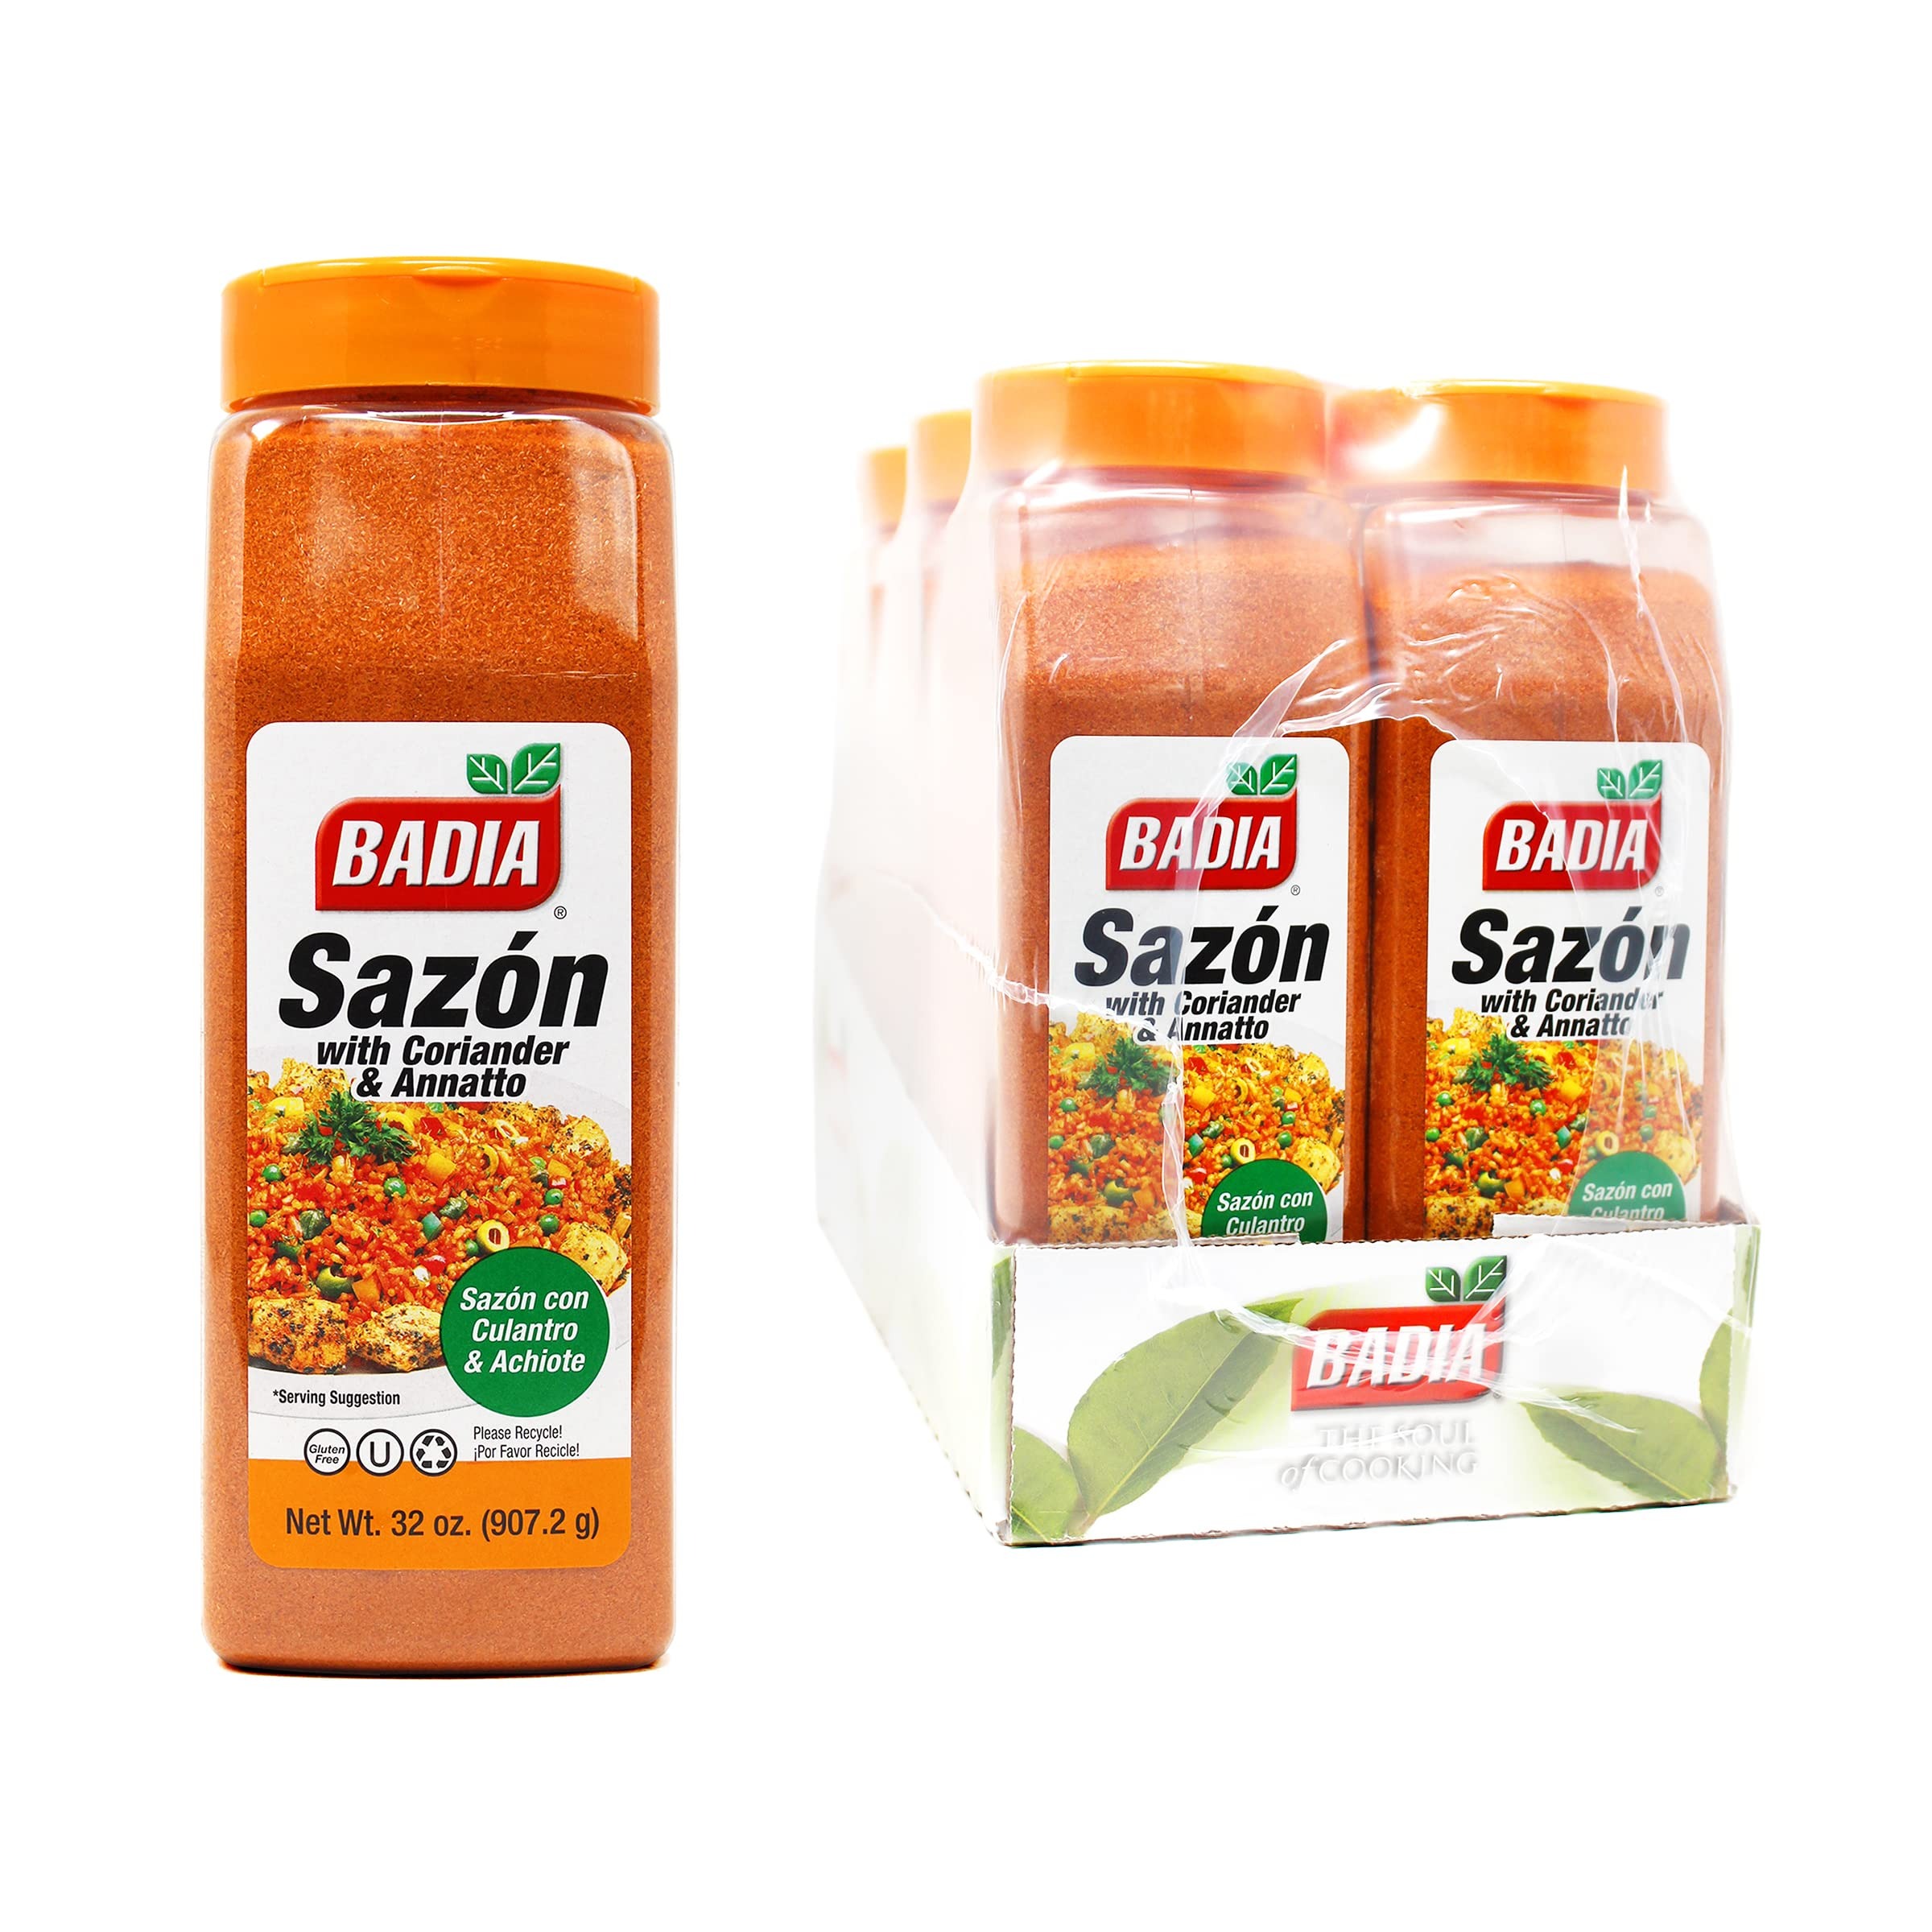
Item Name: Badia Sazon with Coriander & Annatto, All-Purpose Latin Spice Blend, 32 oz (Pack of 6)
Bullet Point 1: Bold Latin Flavor: Combines coriander, annatto, and other spices to deliver an authentic taste, perfect for elevating your favorite recipes
Bullet Point 2: Seasoning Blend: Ideal for seasoning rice, meats, stews, soups, and beans, adding a vibrant and flavorful touch to any dish
Bullet Point 3: Convenient & Ready-to-Use: Pre-mixed spice blend saves time in the kitchen, ensuring consistent, delicious results every time
Bullet Point 4: Vibrant Color & Aroma: Adds a warm, golden hue and rich, aromatic flavor to your dishes, enhancing both presentation and taste
Bullet Point 5: Premium Quality Ingredients: Made with fresh, quality spices and no artificial preservatives, providing a wholesome and authentic seasoning option
Value: 192.0
Unit: Ounce

Price: 37.74